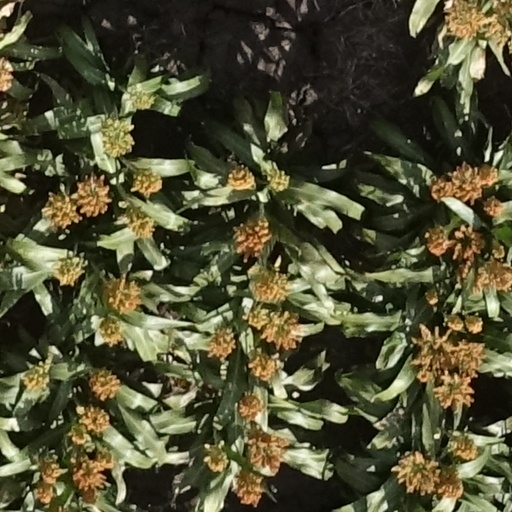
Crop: sorghum